2015–16 Inter Milan season

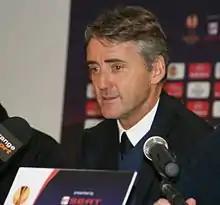
Roberto Mancini

! colspan=12 style="background:#dcdcdc; text-align:center"| Players transferred out during the season